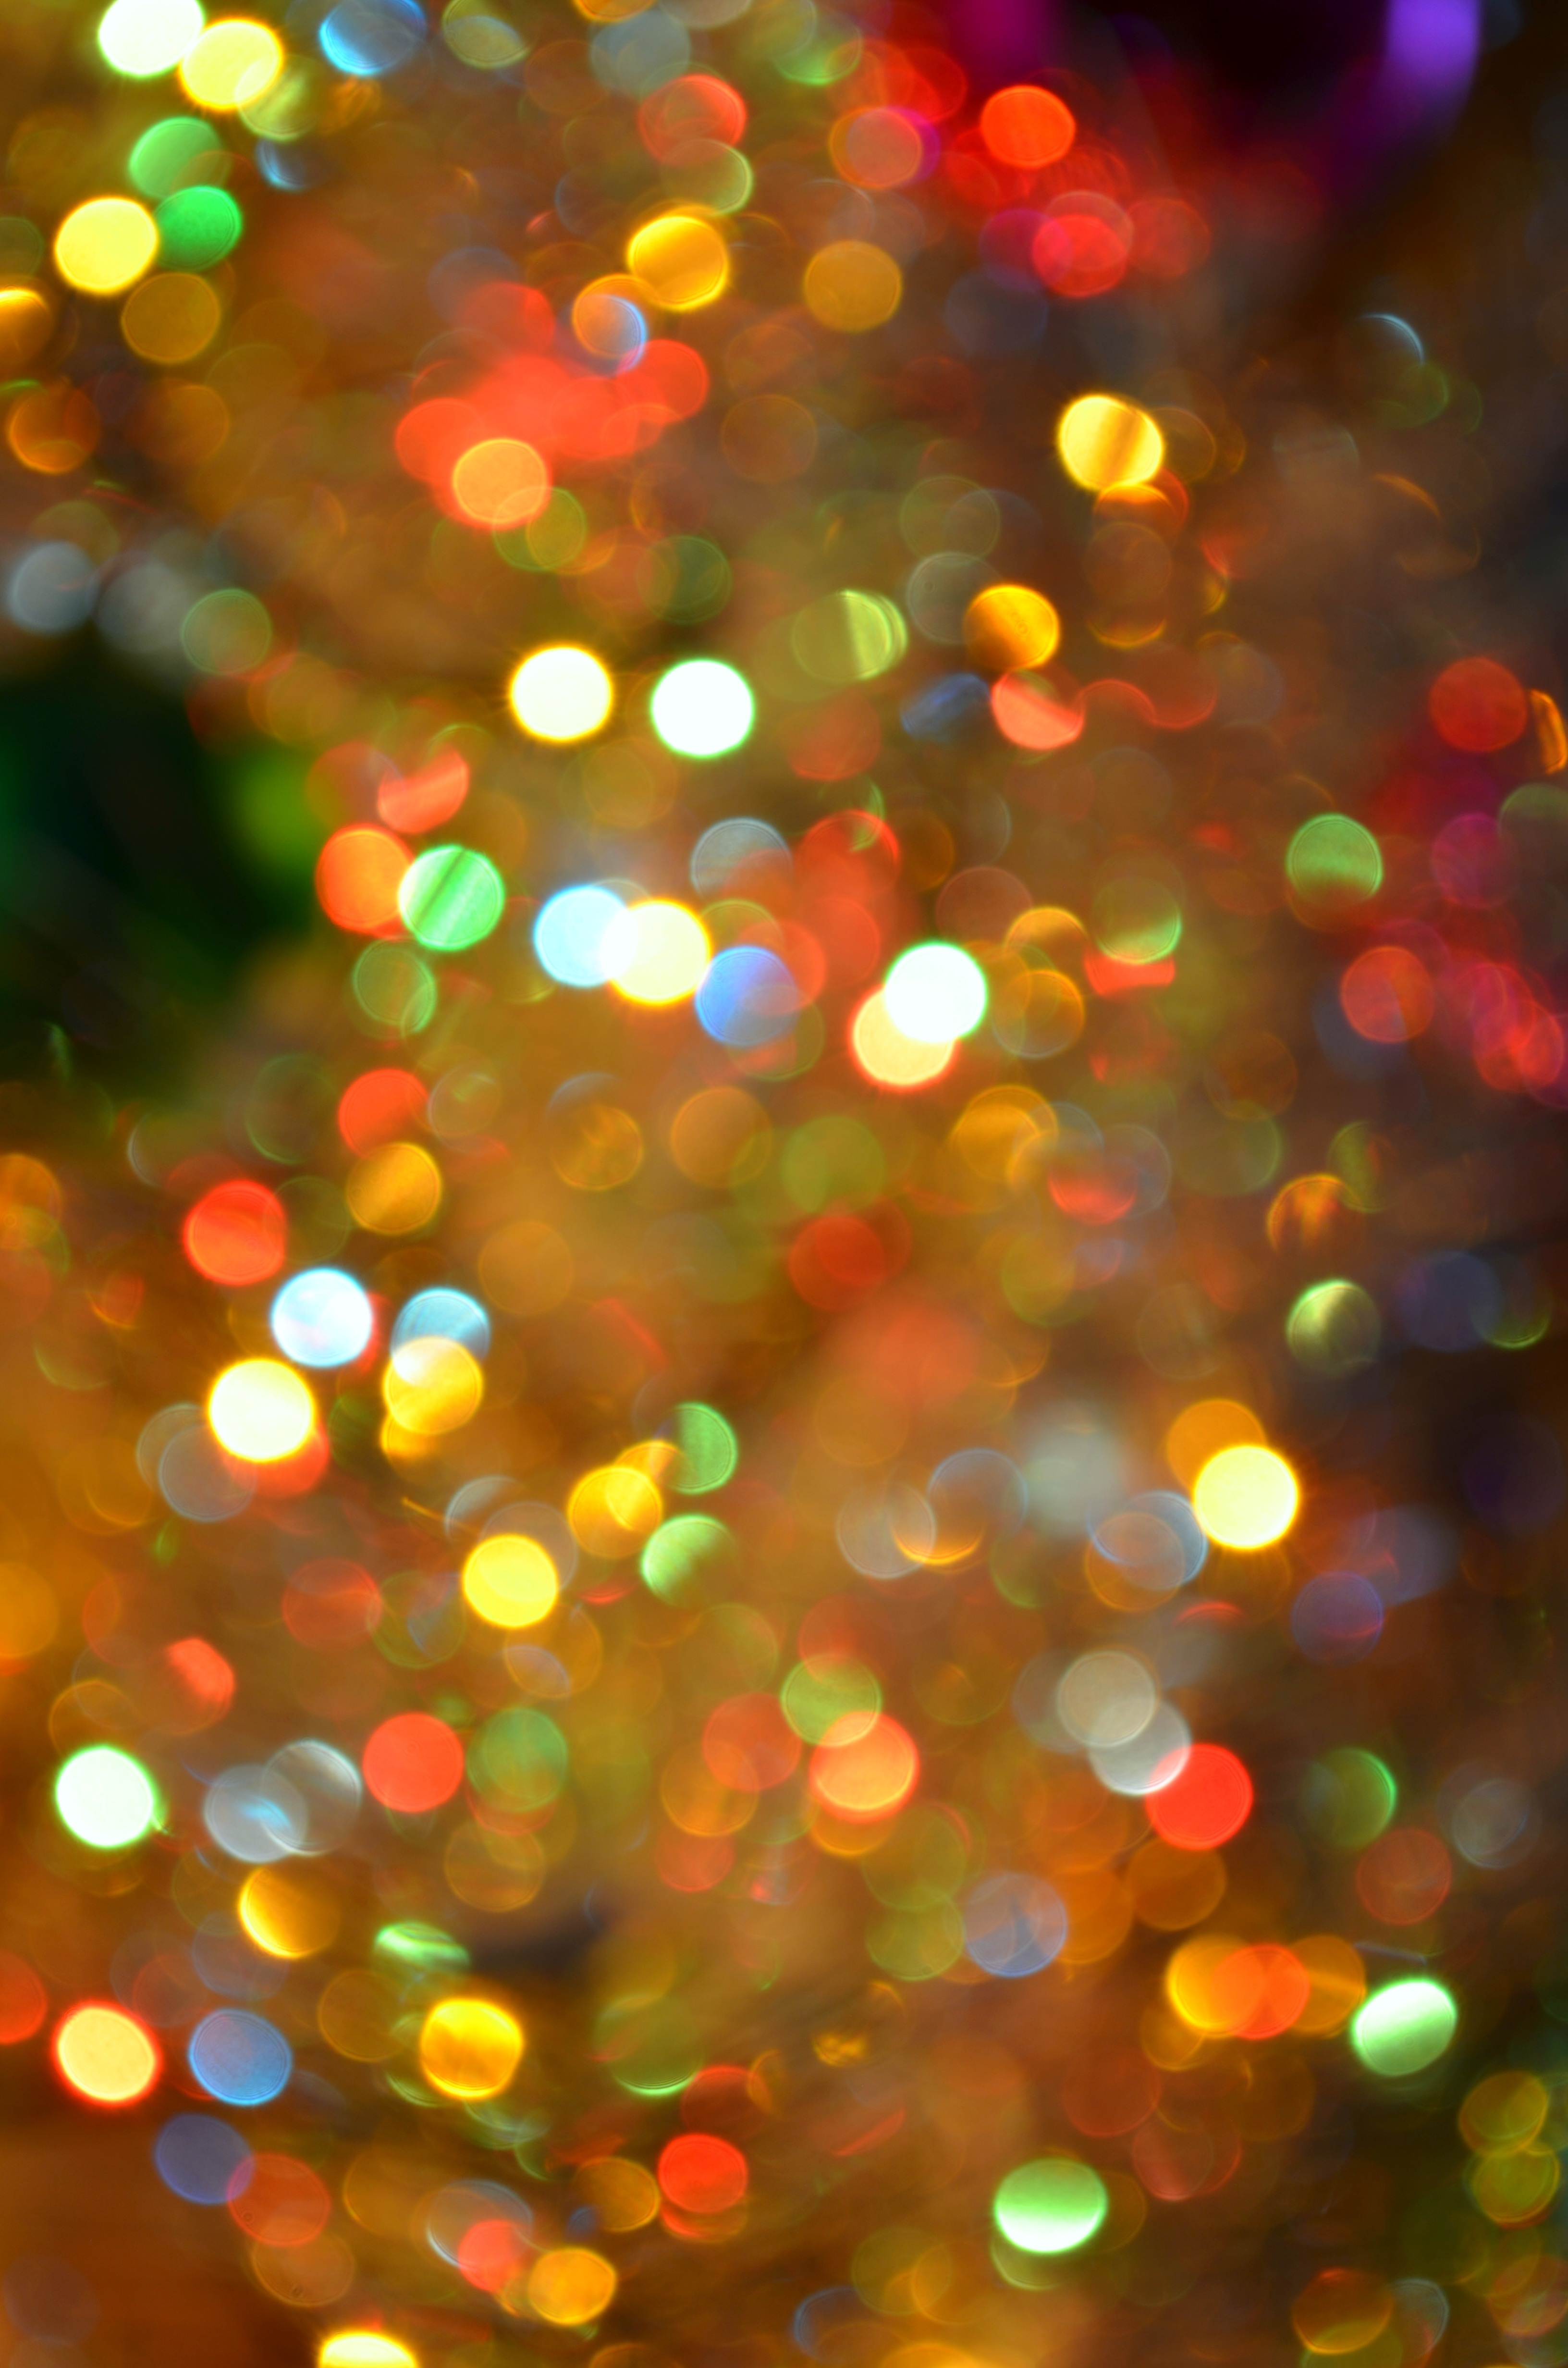
light, texture, flower, petal, color, yellow, christmas, christmas tree, circle, christmas decoration, background, macro photography, new year's eve, christmas lights